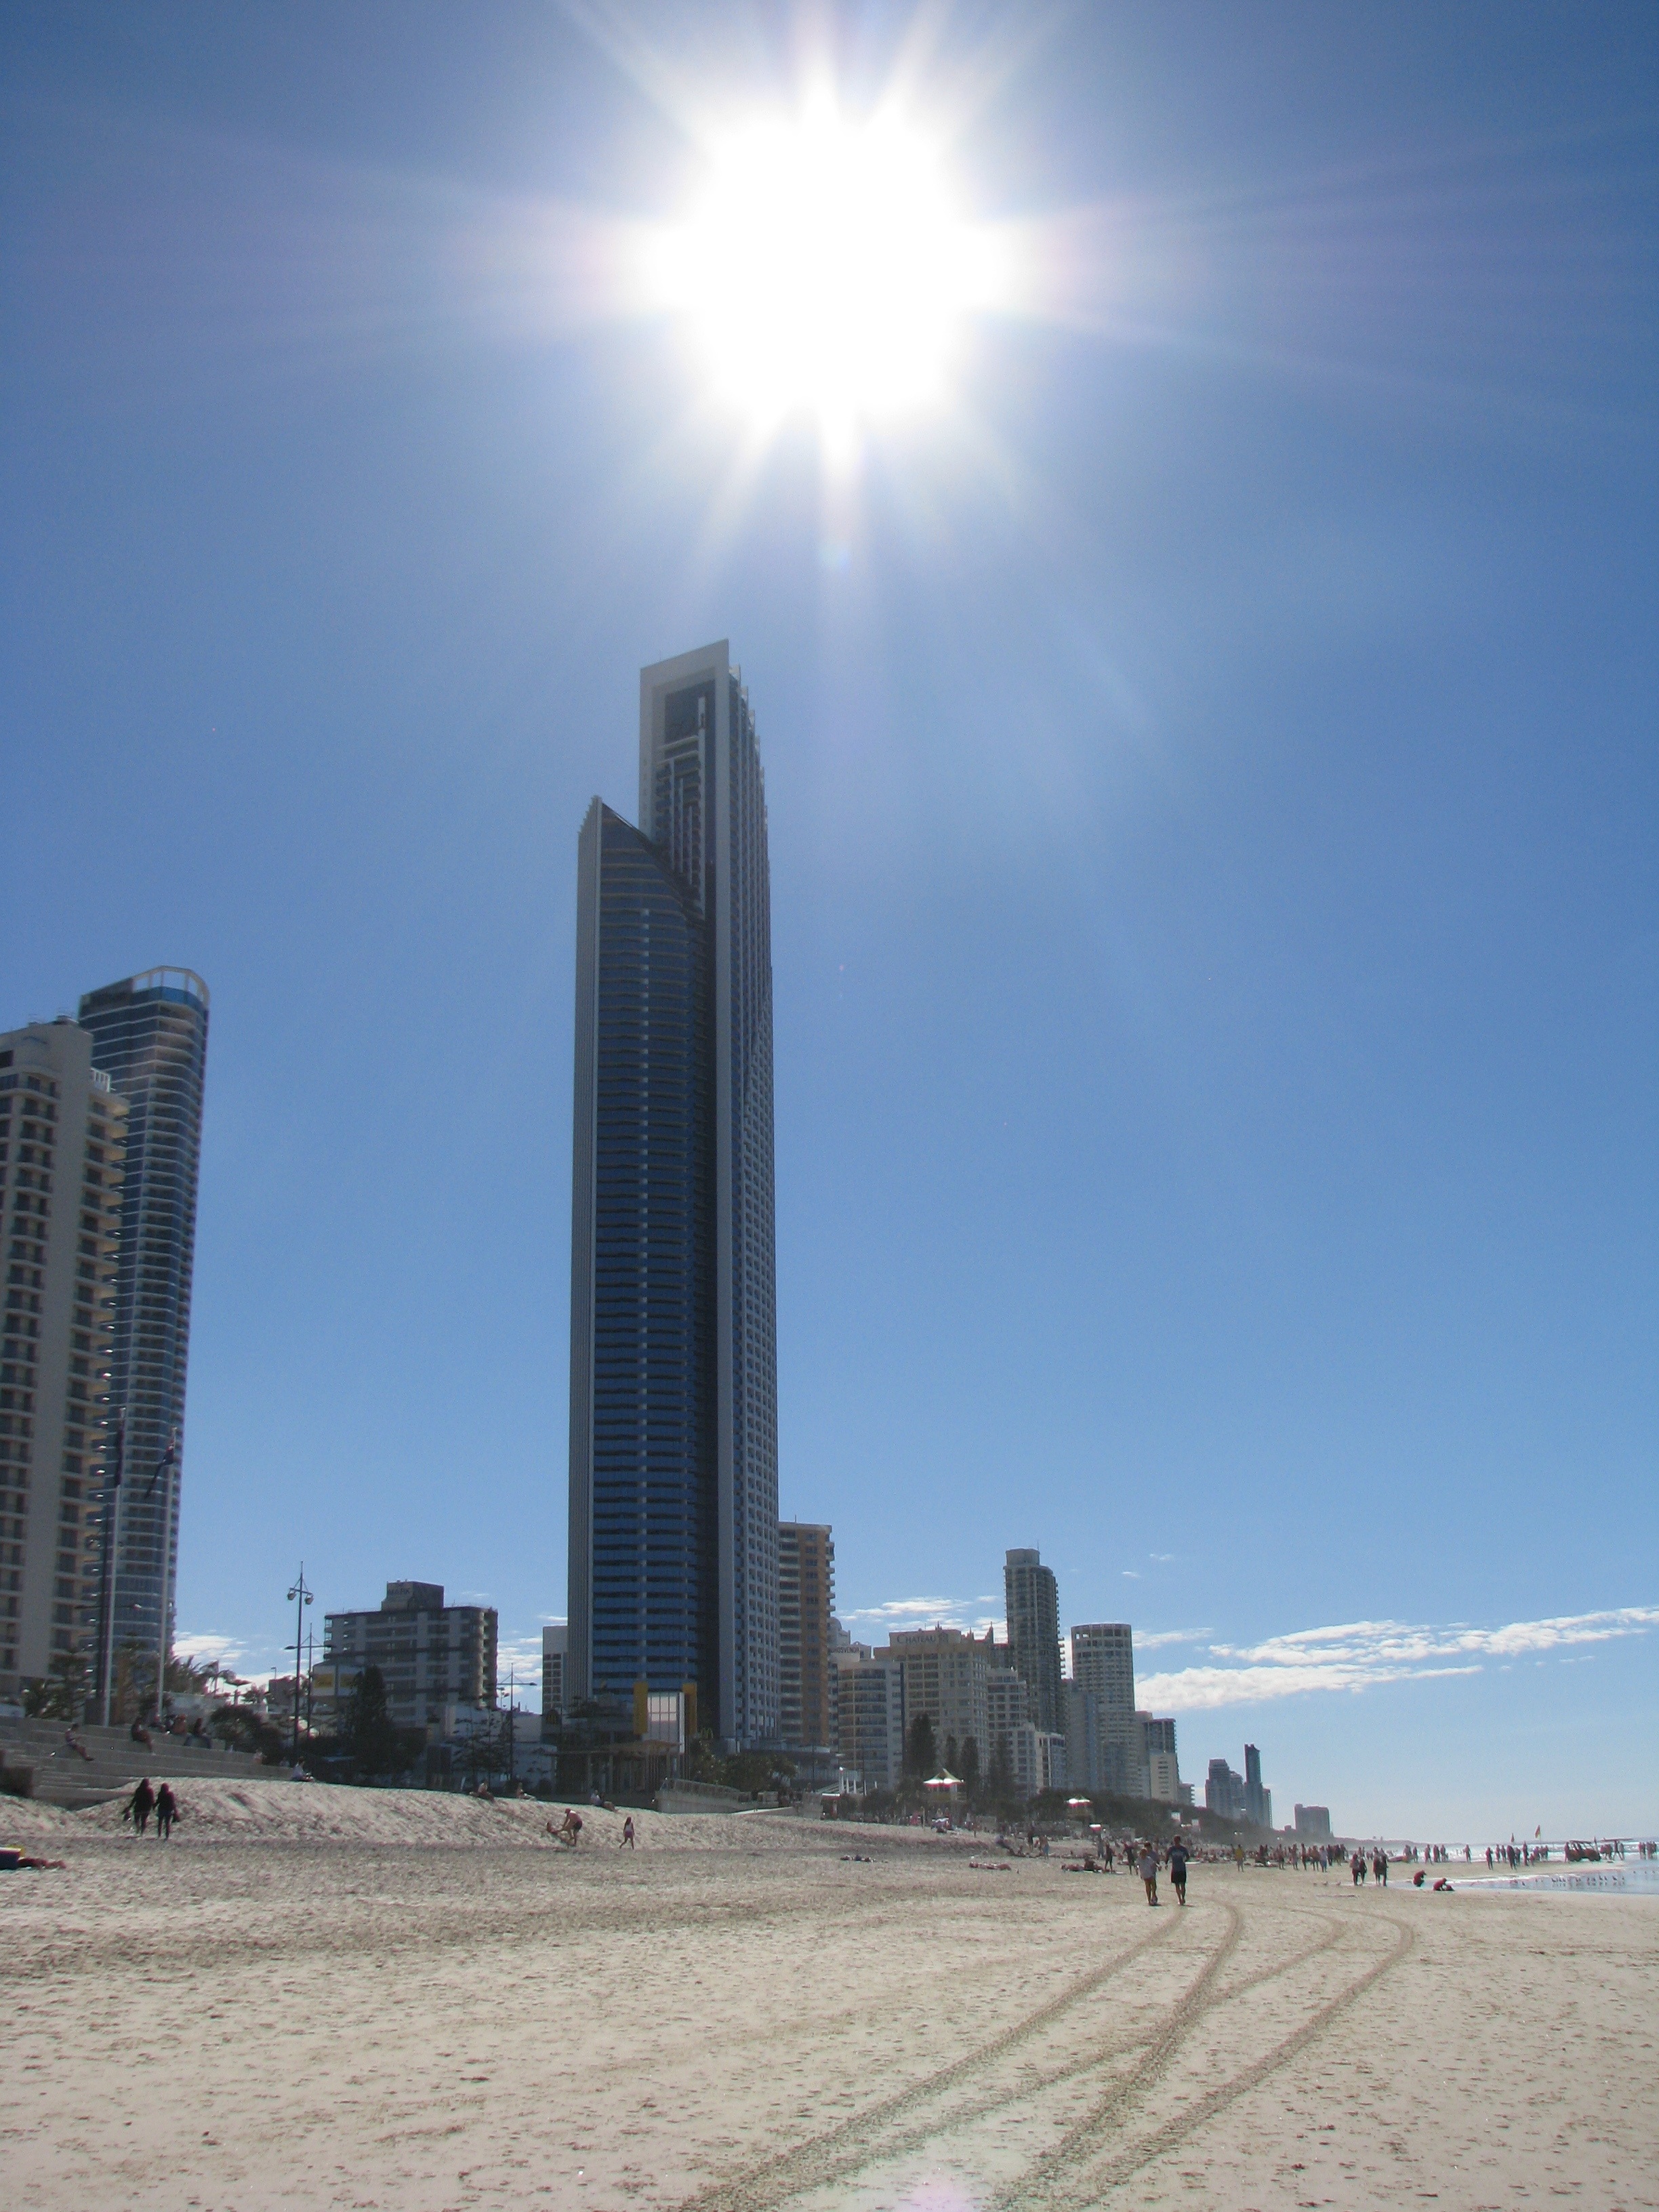
beach, horizon, sky, sun, skyline, skyscraper, cityscape, tower, landmark, tower block, australia, brisbane